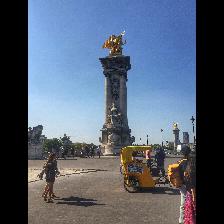
Label: Human